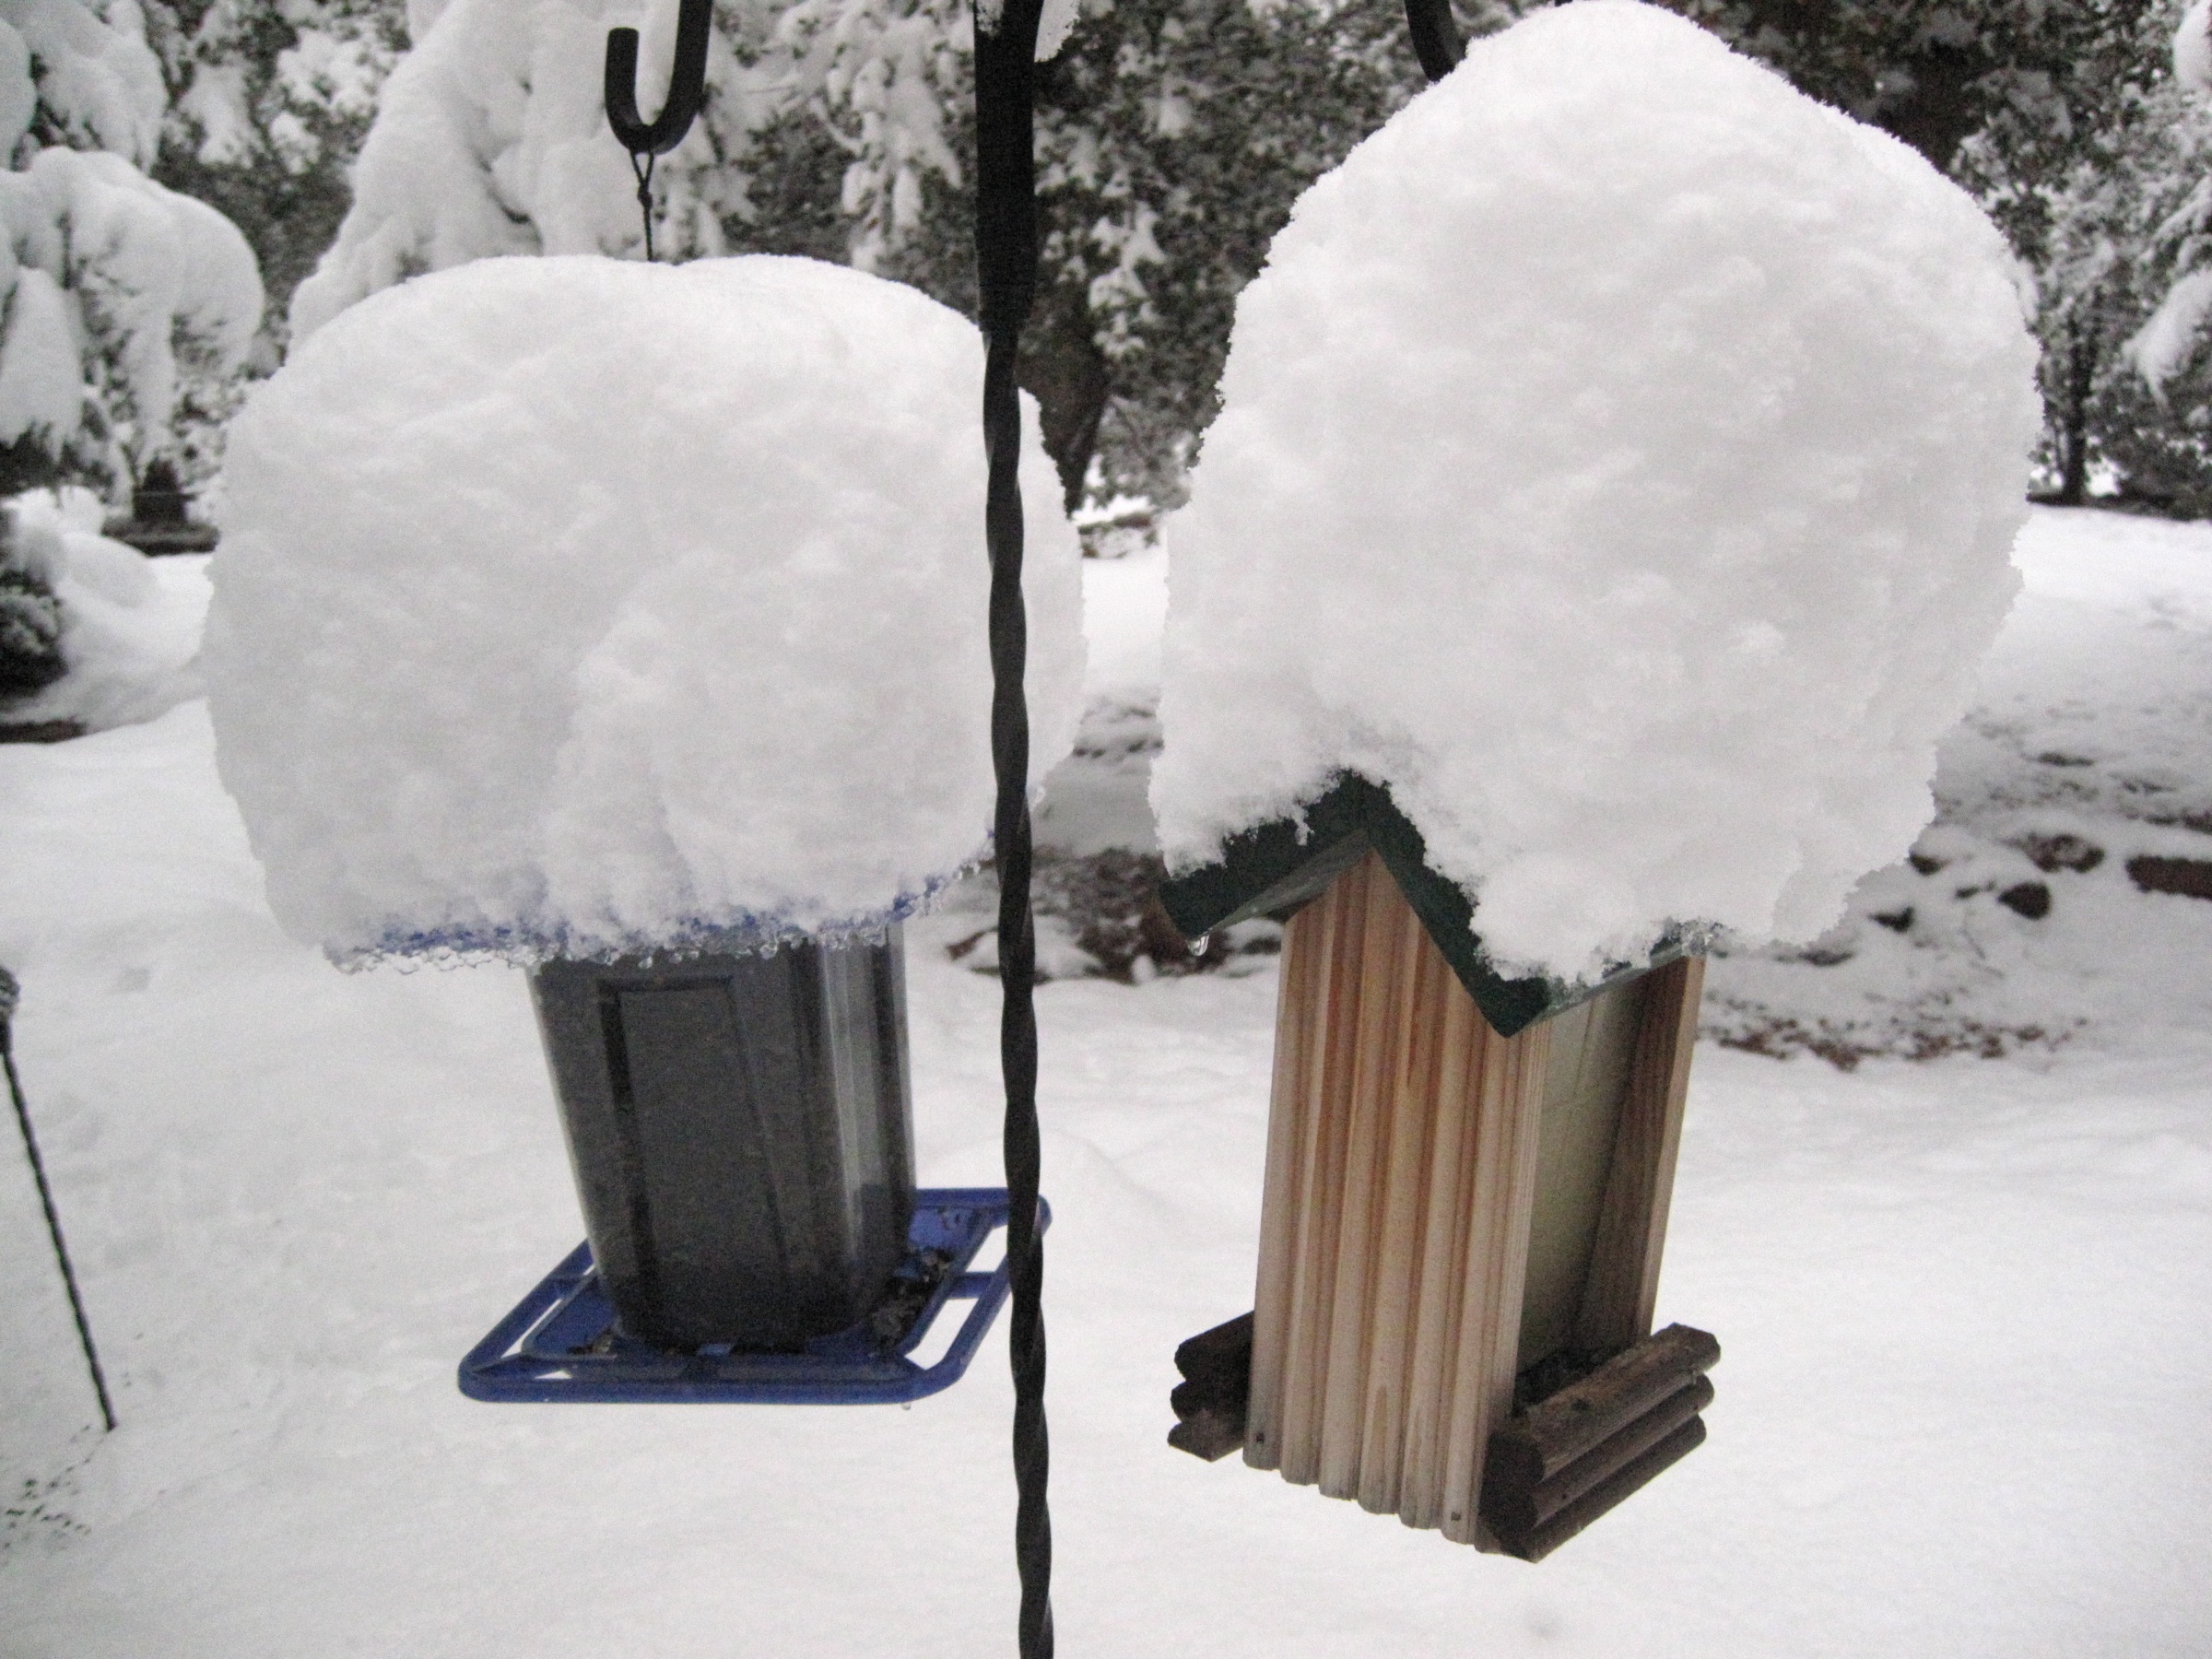
snow, winter, ice, weather, season, sculpture, freezing